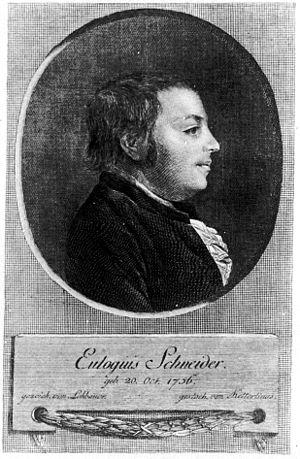
Alteckendorf est une commune française du département du Bas-Rhin en région Grand Est.
Johann Georg Schneider, dit Euloge Schneider, né à Wipfeld le 20 octobre 1756 et mort guillotiné à Paris le 1ᵉʳ avril 1794, est un moine franciscain, renvoyé pour ses prêches peu orthodoxes, devenu accusateur auprès du tribunal criminel de Strasbourg pendant la Révolution française.